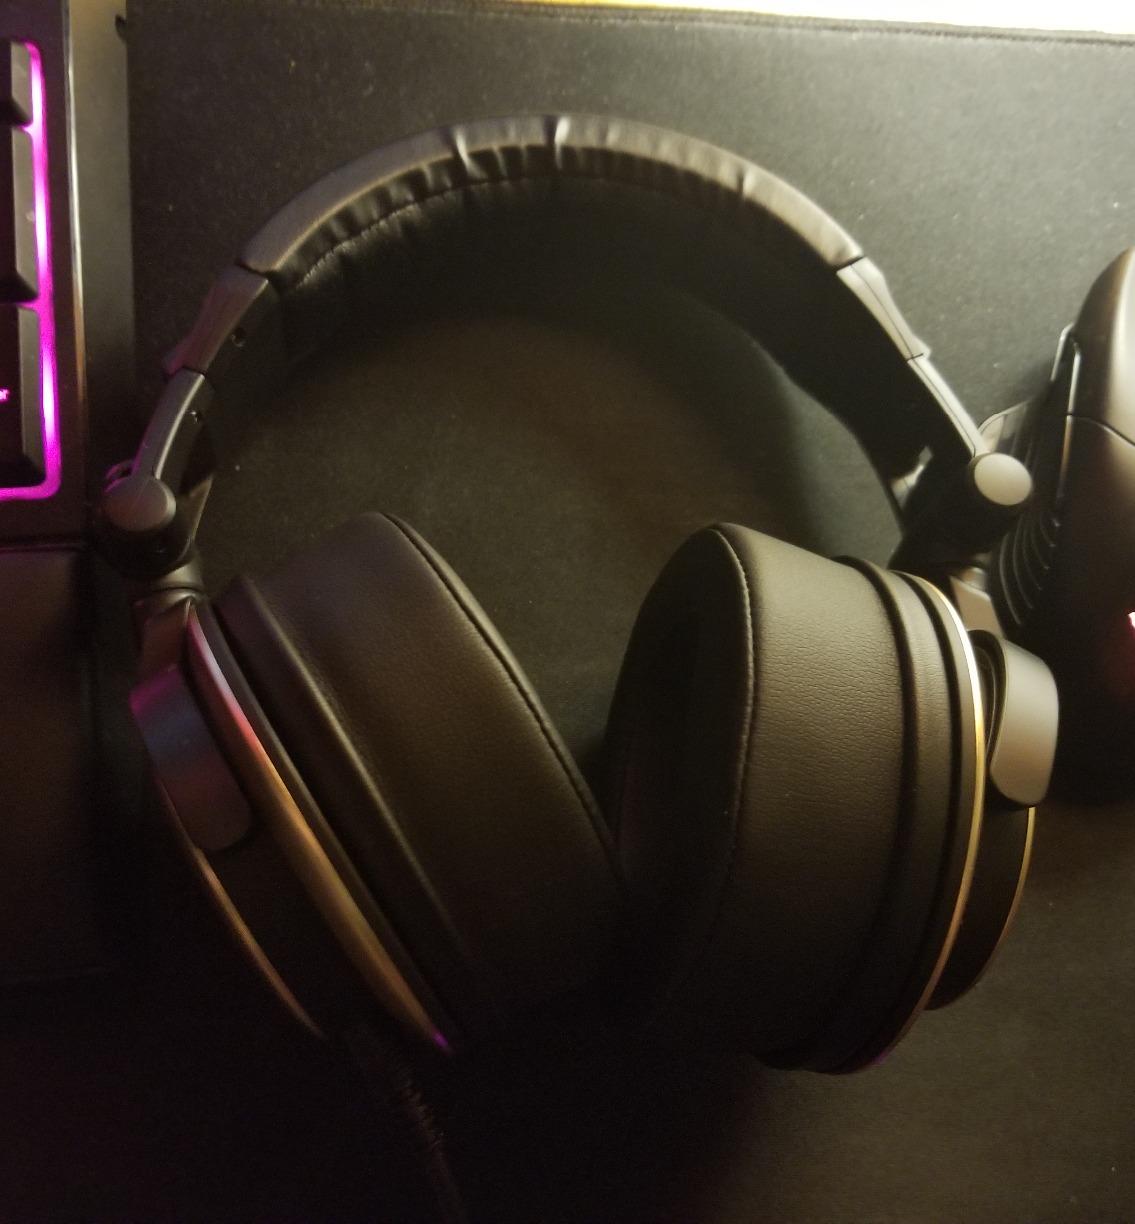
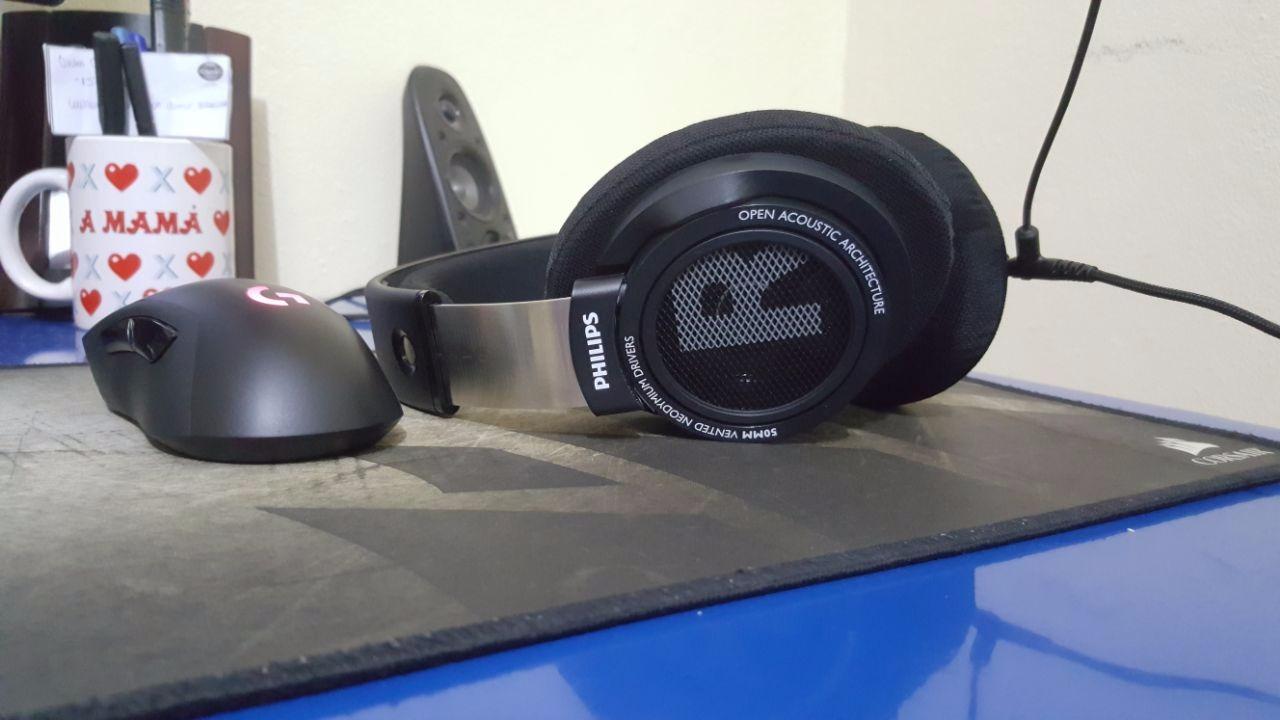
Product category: headphones
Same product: no